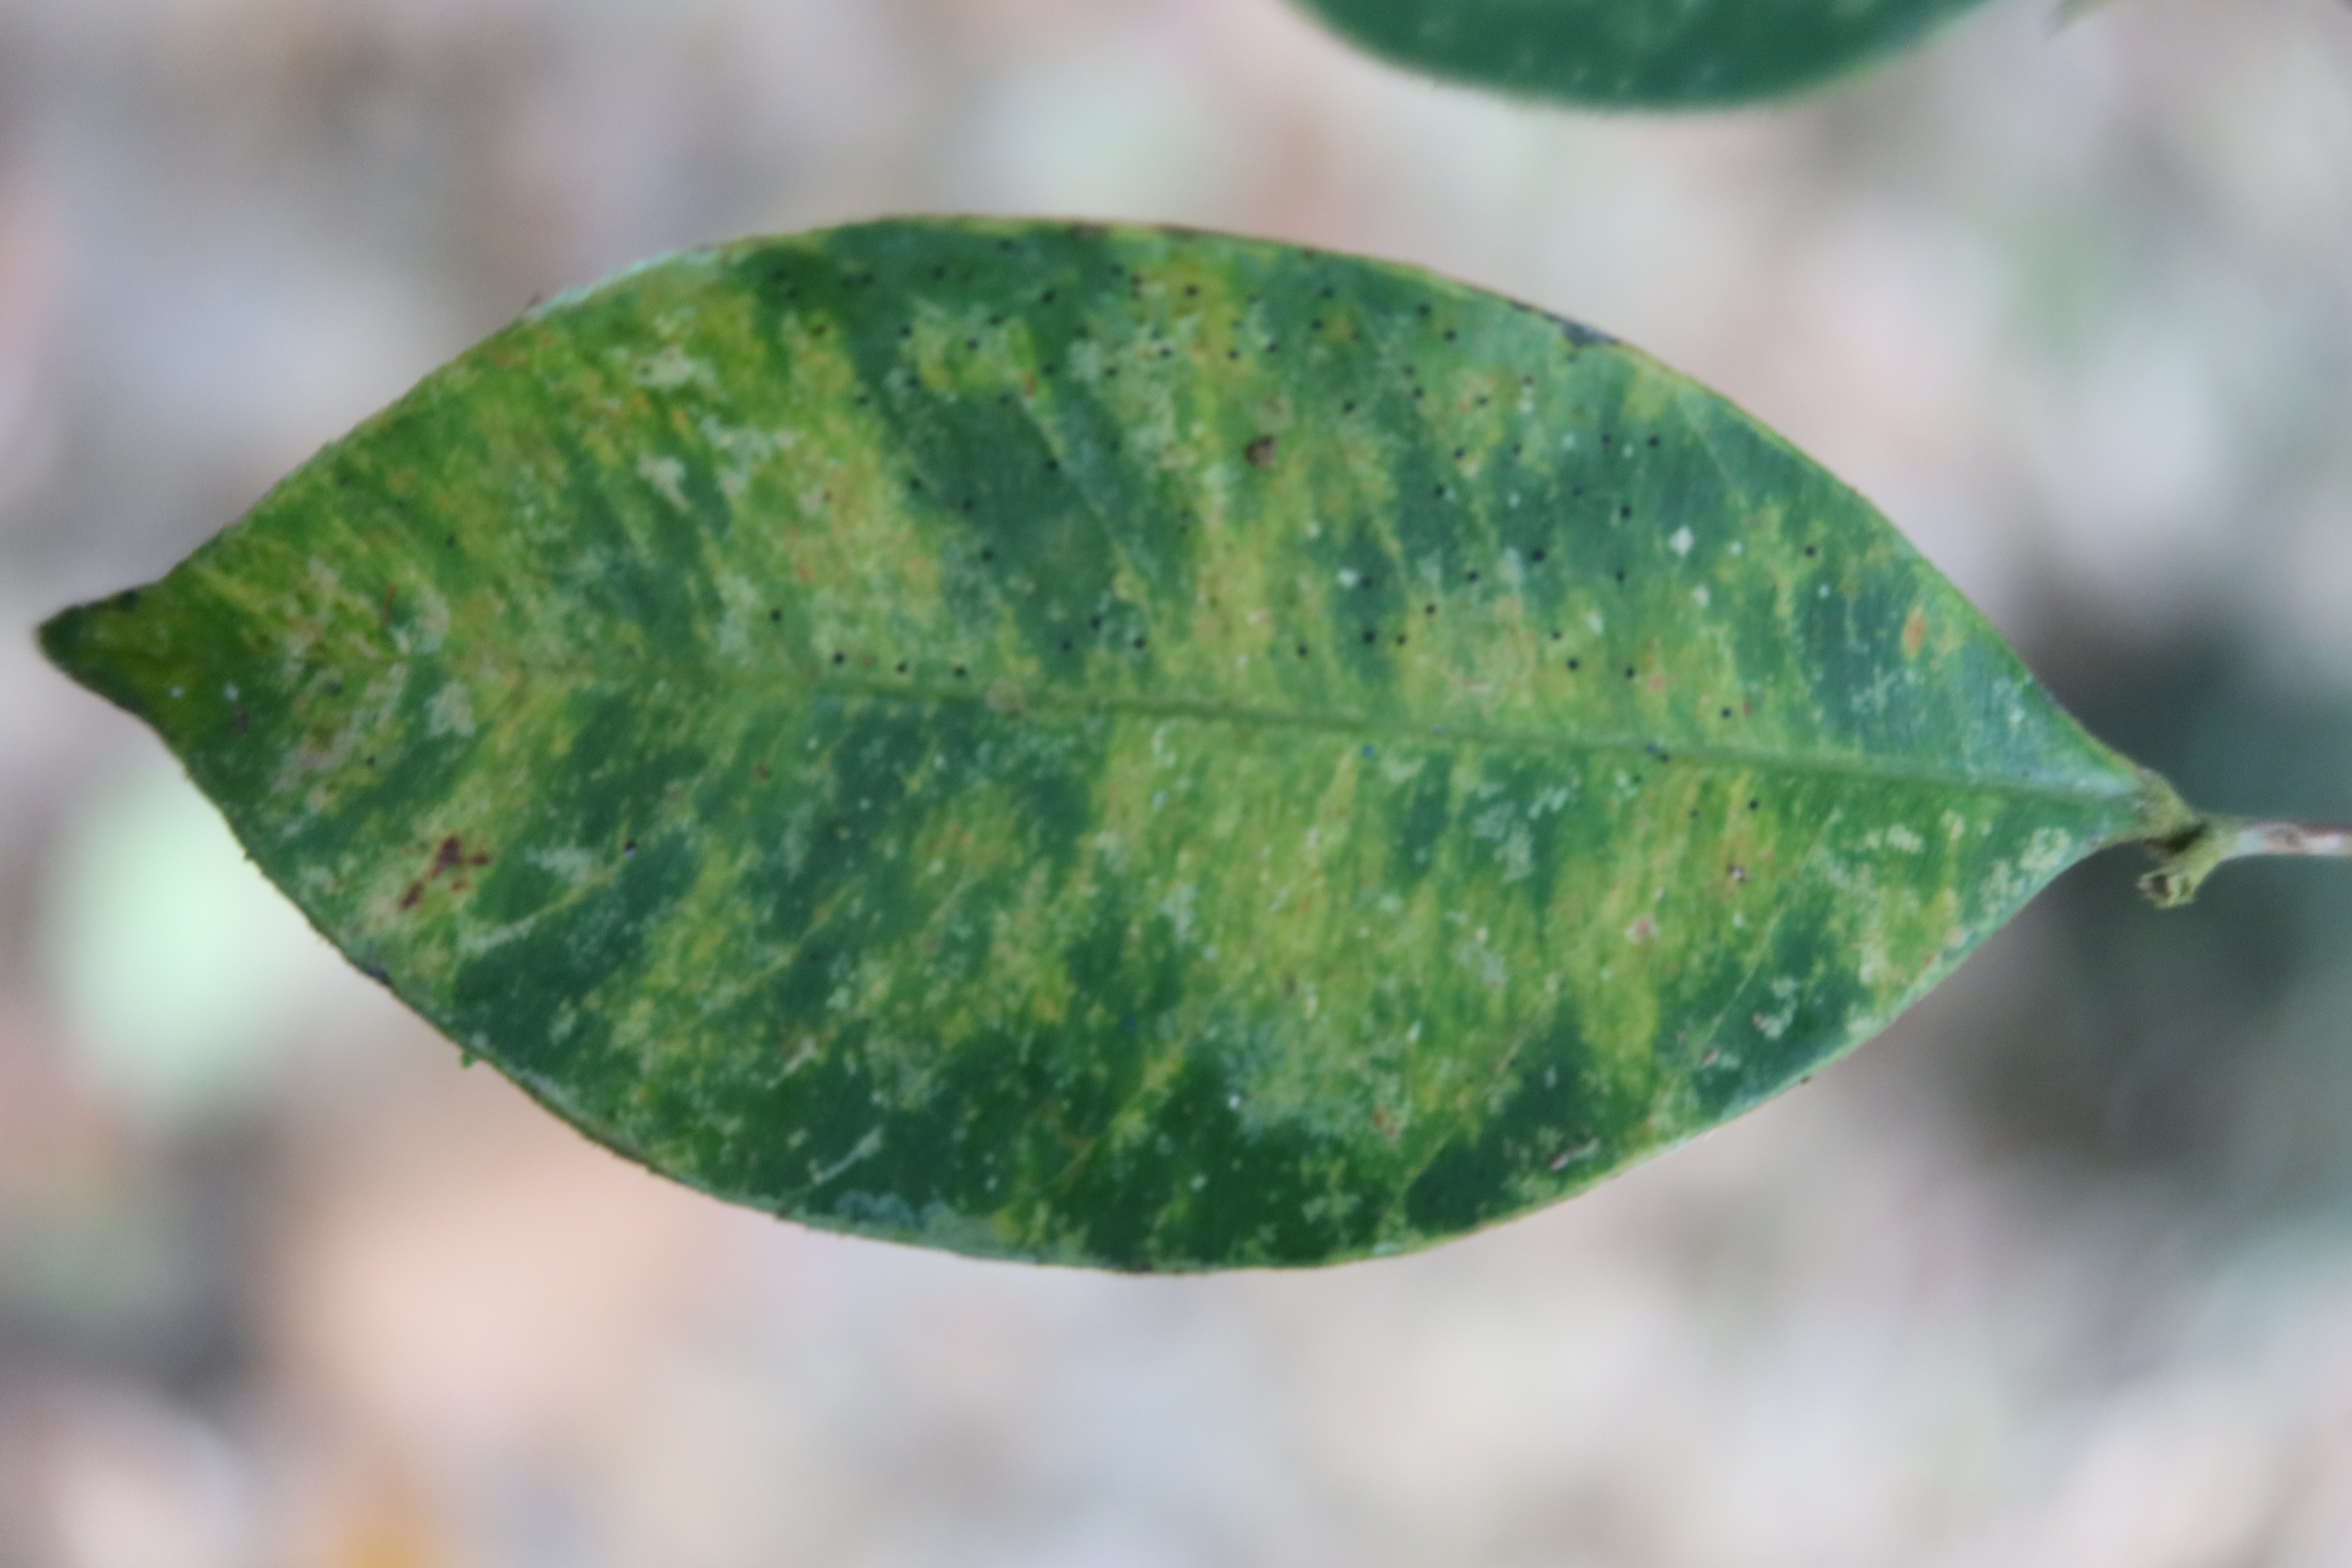
Label: Black spots